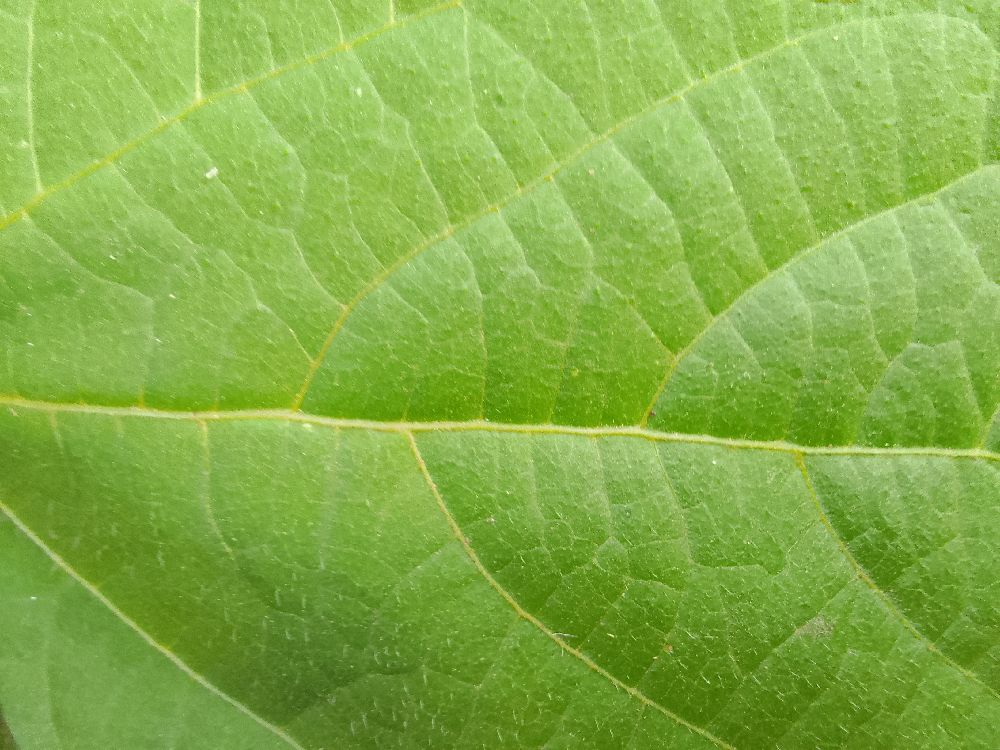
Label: healthy